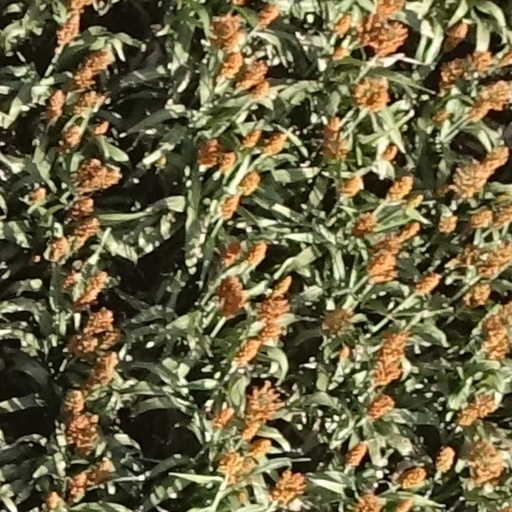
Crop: sorghum